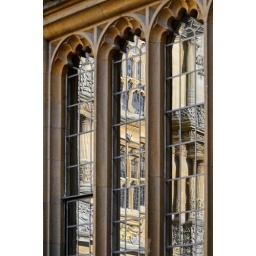
Reflections in a window inside the Schools Quadrangle of the Bodeian Library. The old glass creates some wonderful fractured reflections.